Sati (practice)

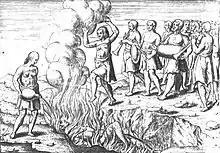
Description of the Balinese rite of self-sacrifice or "Suttee", in Frederik de Houtman's 1597 "Verhael vande Reyse ... Naer Oost Indien"

In Cambodia, both the lords and the wives of a dead king voluntarily burnt themselves in the 15th and 16th centuries. According to European traveller accounts, in 15th century Mergui, in present-day extreme south Myanmar, widow burning was practised. A Chinese pilgrim from the 15th century seems to attest the practice on islands called Ma-i-tung and Ma-i (possibly Belitung (outside Sumatra) and Northern Philippines, respectively).